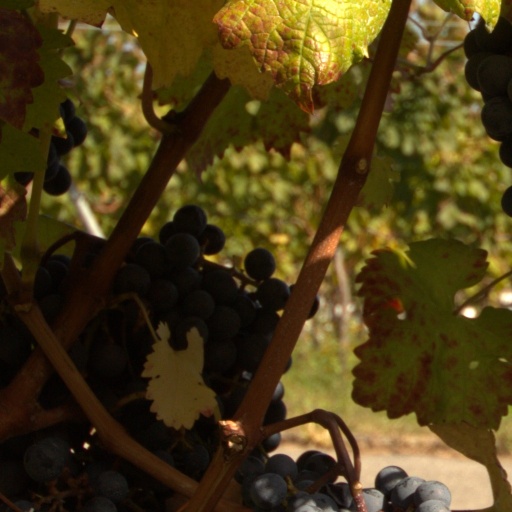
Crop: grape